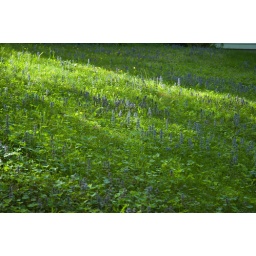
over a field of grass and wildflowers